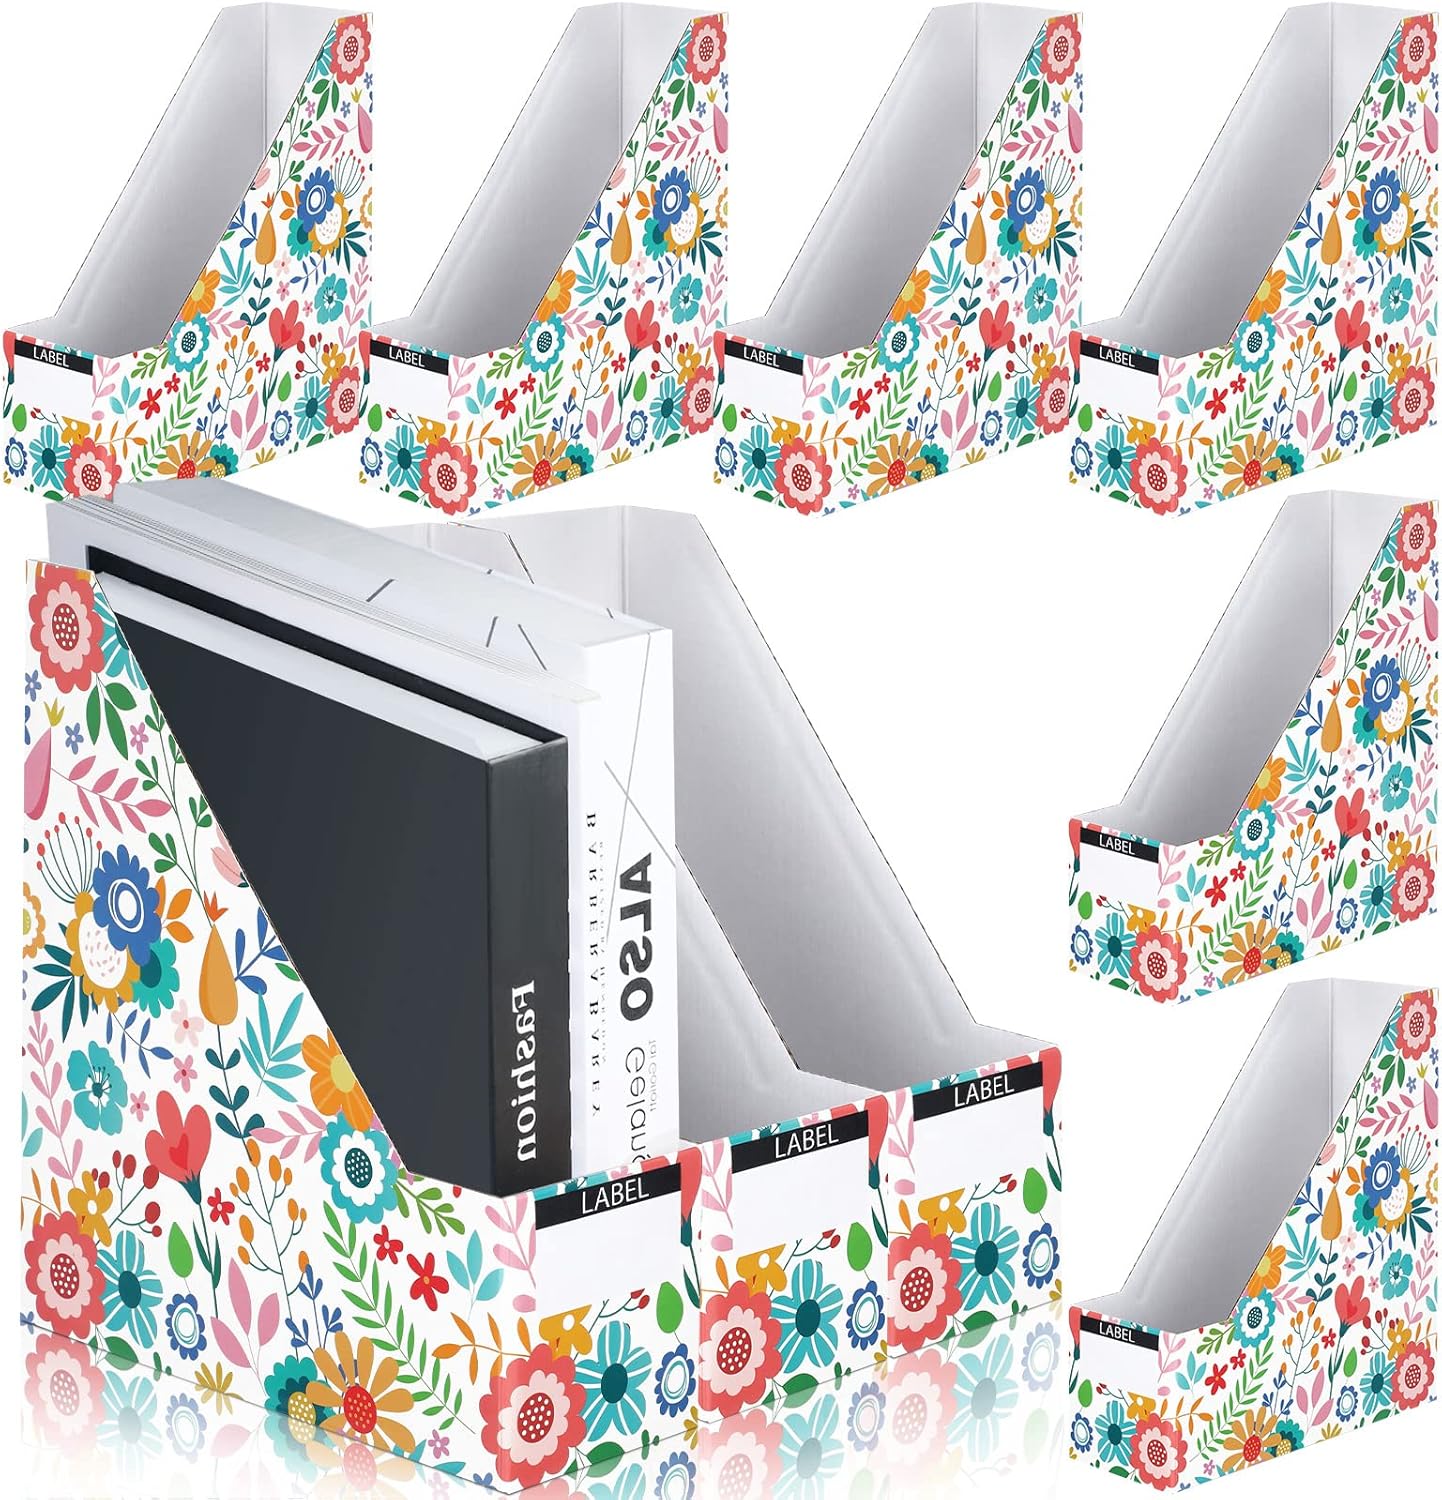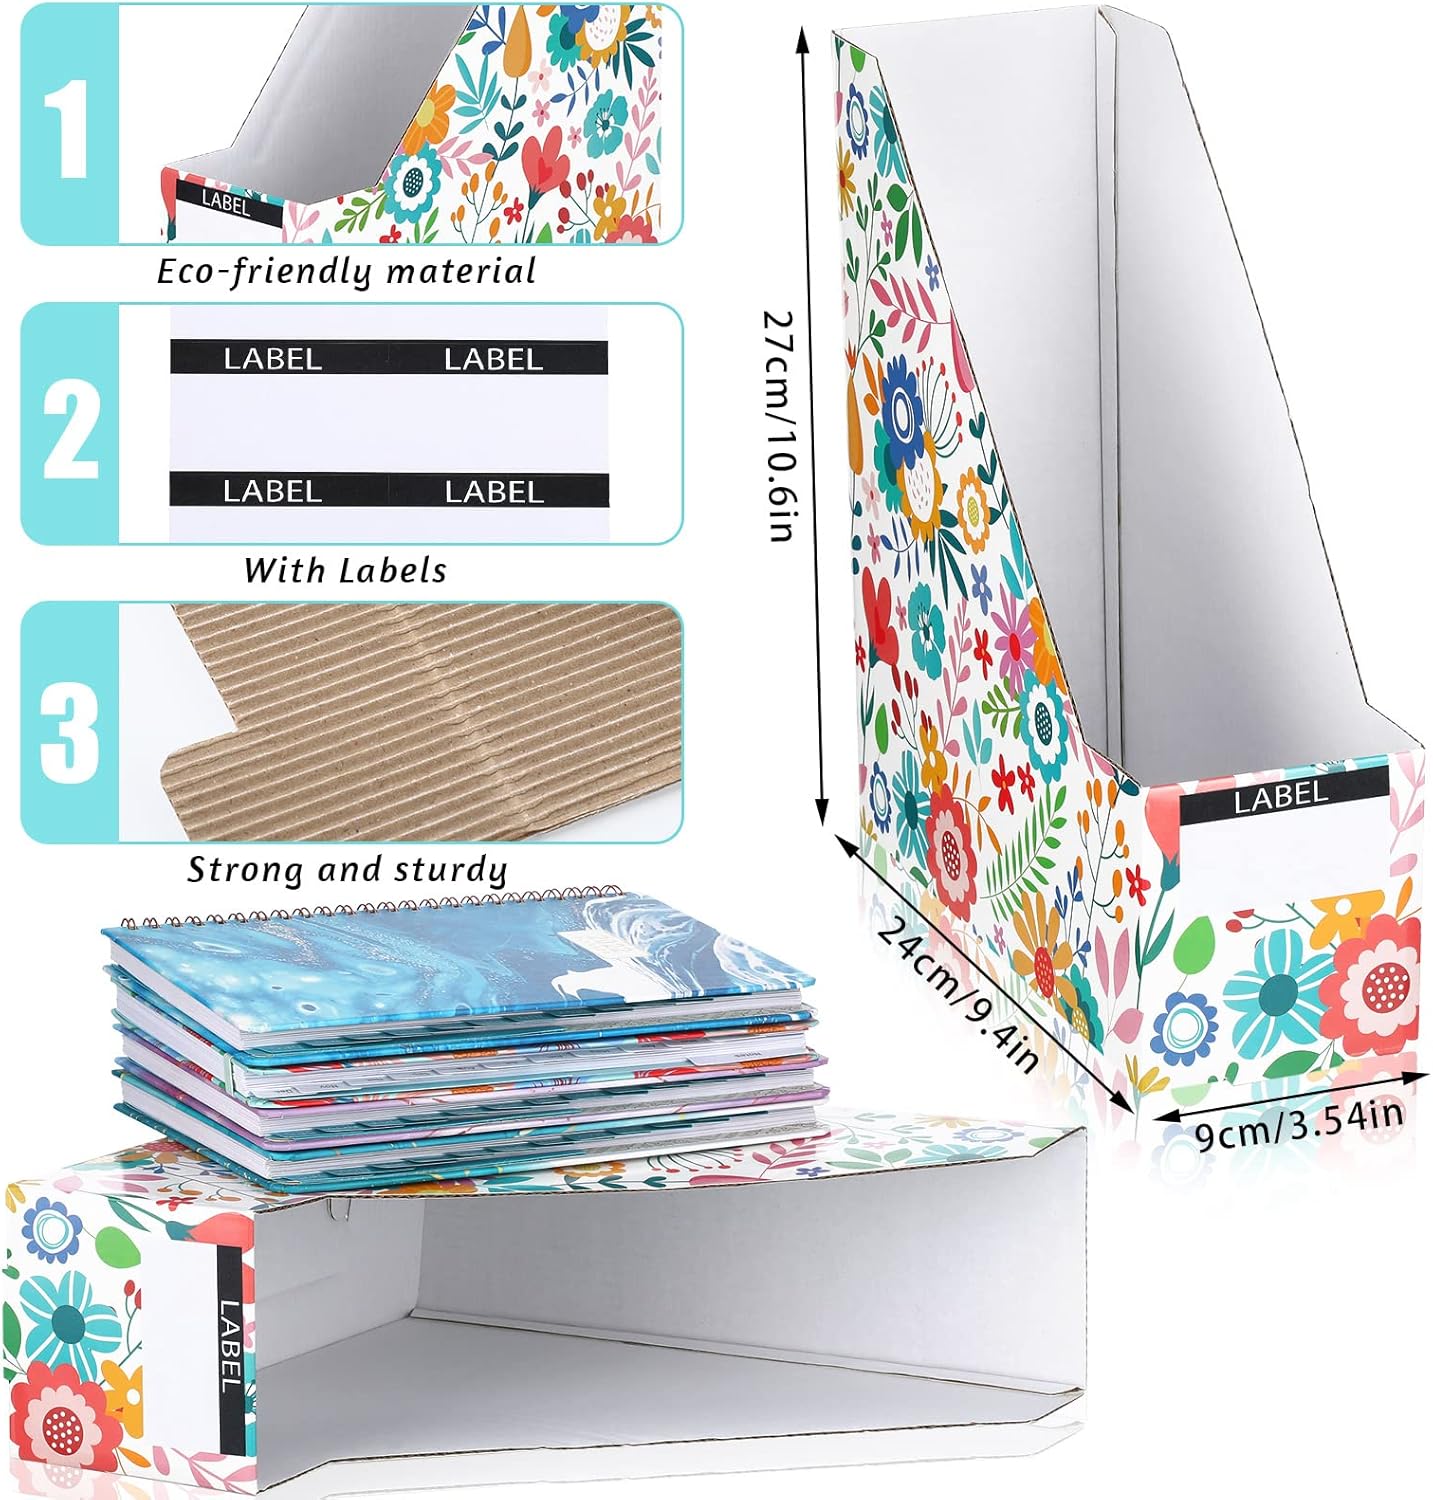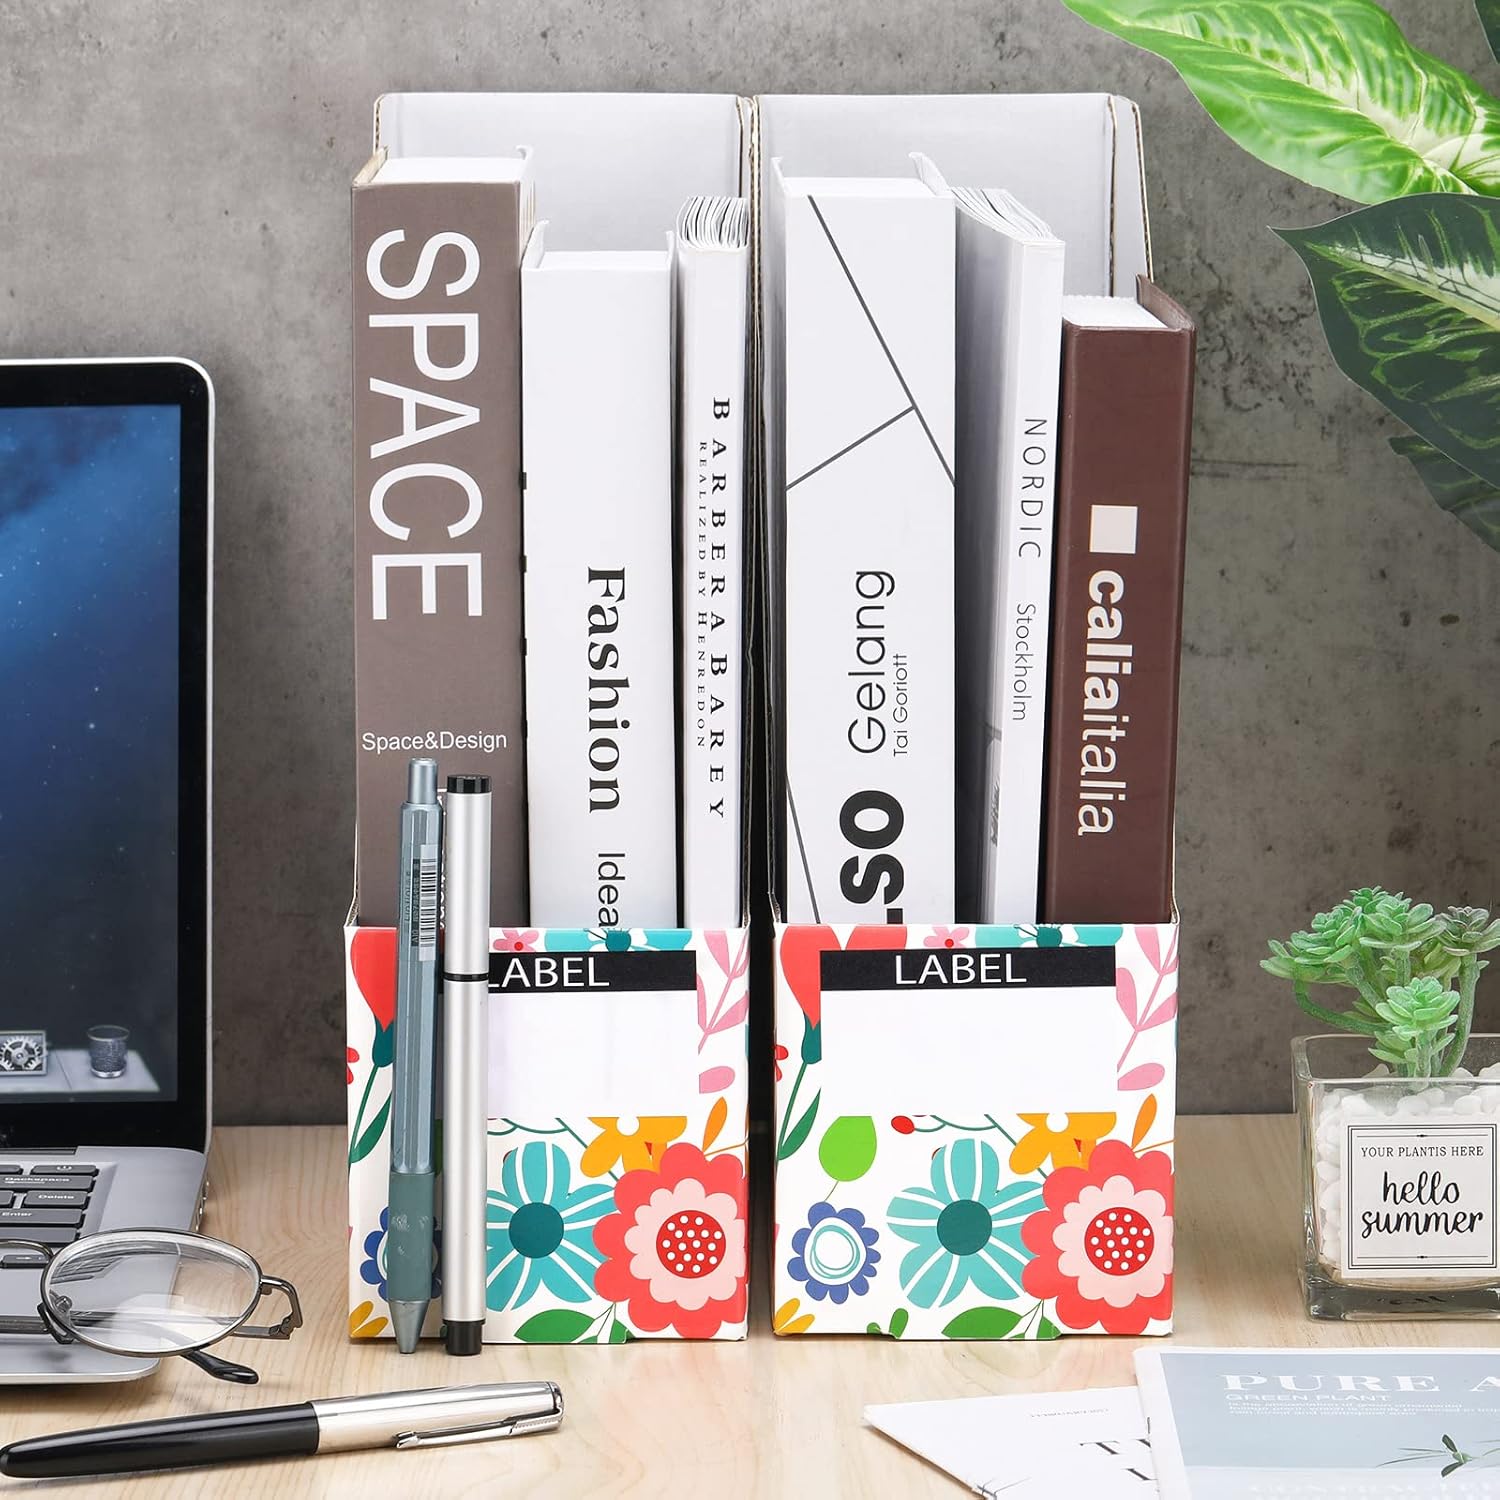
12 Pack Magazine File Holder Cardboard Vertical Foldable Floral Magazine File Holder Large Volume Seamless File Organizer Book Storage Magazine Boxes with Labels for School Office Library Home
Category: Office Products
Features:  You can send these desktop magazine holders as gifts to family members, friends, relatives, coworkers, neighbors, and other people you care about, so you can send them to show your love and concern, and to strengthen your relationships. Considering the simple and stylish designs, bright and vibrant colors, the decorative flower magazine holders are easy for you to match well with various styles of romantic occasions. Besides, they can keep harmonious with house styles, which can bring refreshed feelings.  Specifications: Material: cardboard Color: as shown in the pictures Size: about 26 x 9.5 x 28.5 cm/ 10.24 x 3.74 x 11.22 inches  Package includes: 12 x Magazine file holders  Notes: Manual measurement, please allow slight errors on size. The color may exist a slight difference due to different screen displays.
Features: What You're Provided: we have prepared a total of 12 pieces of magazine file holders cardboard for you in the package; The abundant quantity can satisfy your use and replacement requirements in daily life, and you can also share them with your close friends | Attractive and Delicate Design: the floral cardboard magazine file holders are with fine workmanship and vivid colors, attractive and modern, and can add a touch of novelty and style to your office and home; You can put them on the desks or anywhere else you choose for an enjoyable visual experience | Material You Can Depend on: made of quality cardboard, the magazine holders boxes are strong and reliable, not easy to tear or break, printed in bright and vivid colors, not prone to fading, serving you for a long time | Fit for Various Occasions: these floral cardboard magazine holders are suitable for storing files, magazines, books or other documents, and can be applied in office, school and home; The attractive design and elegant hue can match well with different styles, bringing you an enjoyable using experience | It is a Breeze to Install: our vertical file organizers are foldable, which are shipped in flat; When you receive them, you don't need any extra tools to install them; Just simply unfold them and place them on your desks or shelves, then you can put your magazines and files into them, saving time and energy